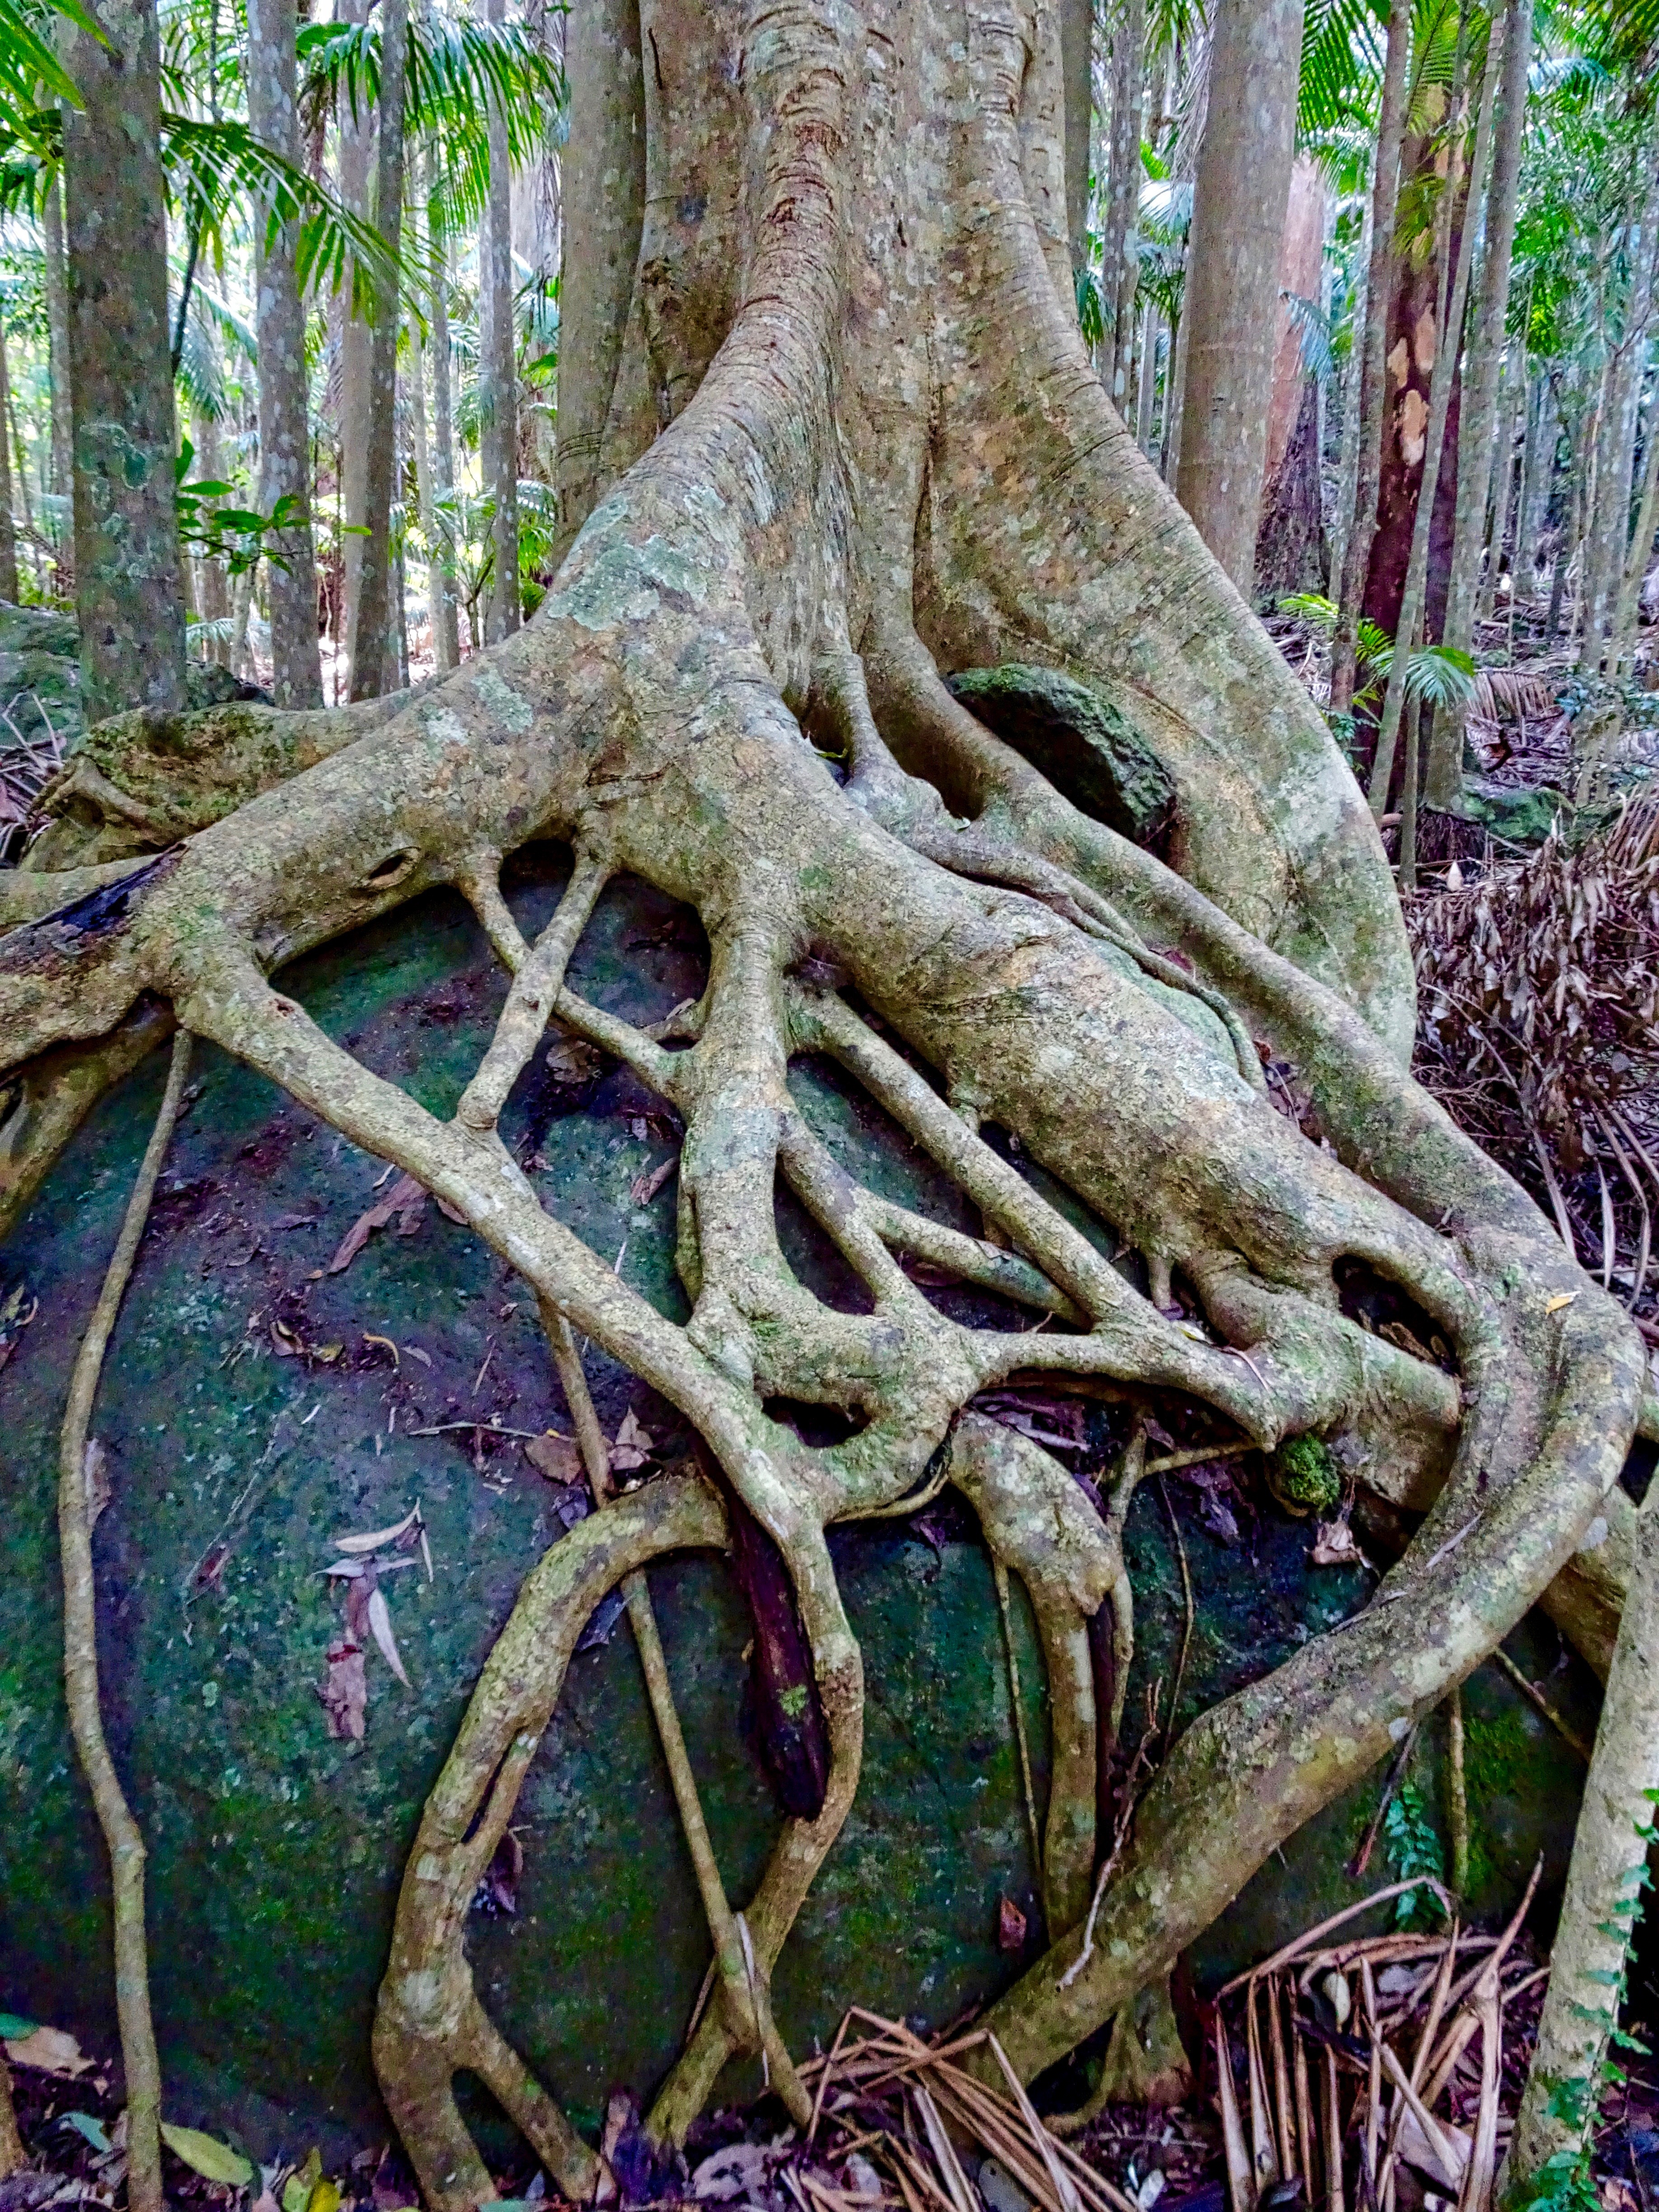
tree, nature, forest, branch, plant, wood, flower, trunk, tropical, botany, flora, fig, root, spruce, rook, roots, woodland, buttress, flowering plant, banyan, strangler, strangler fig, woody plant, land plant